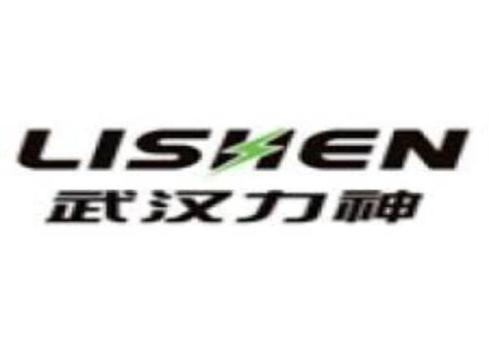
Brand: lishen
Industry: Electronic